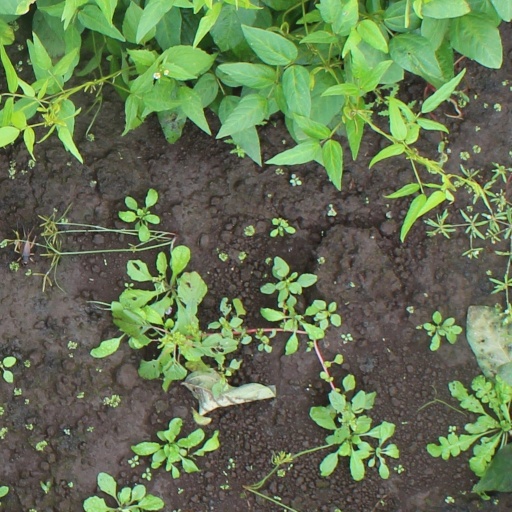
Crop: soybean